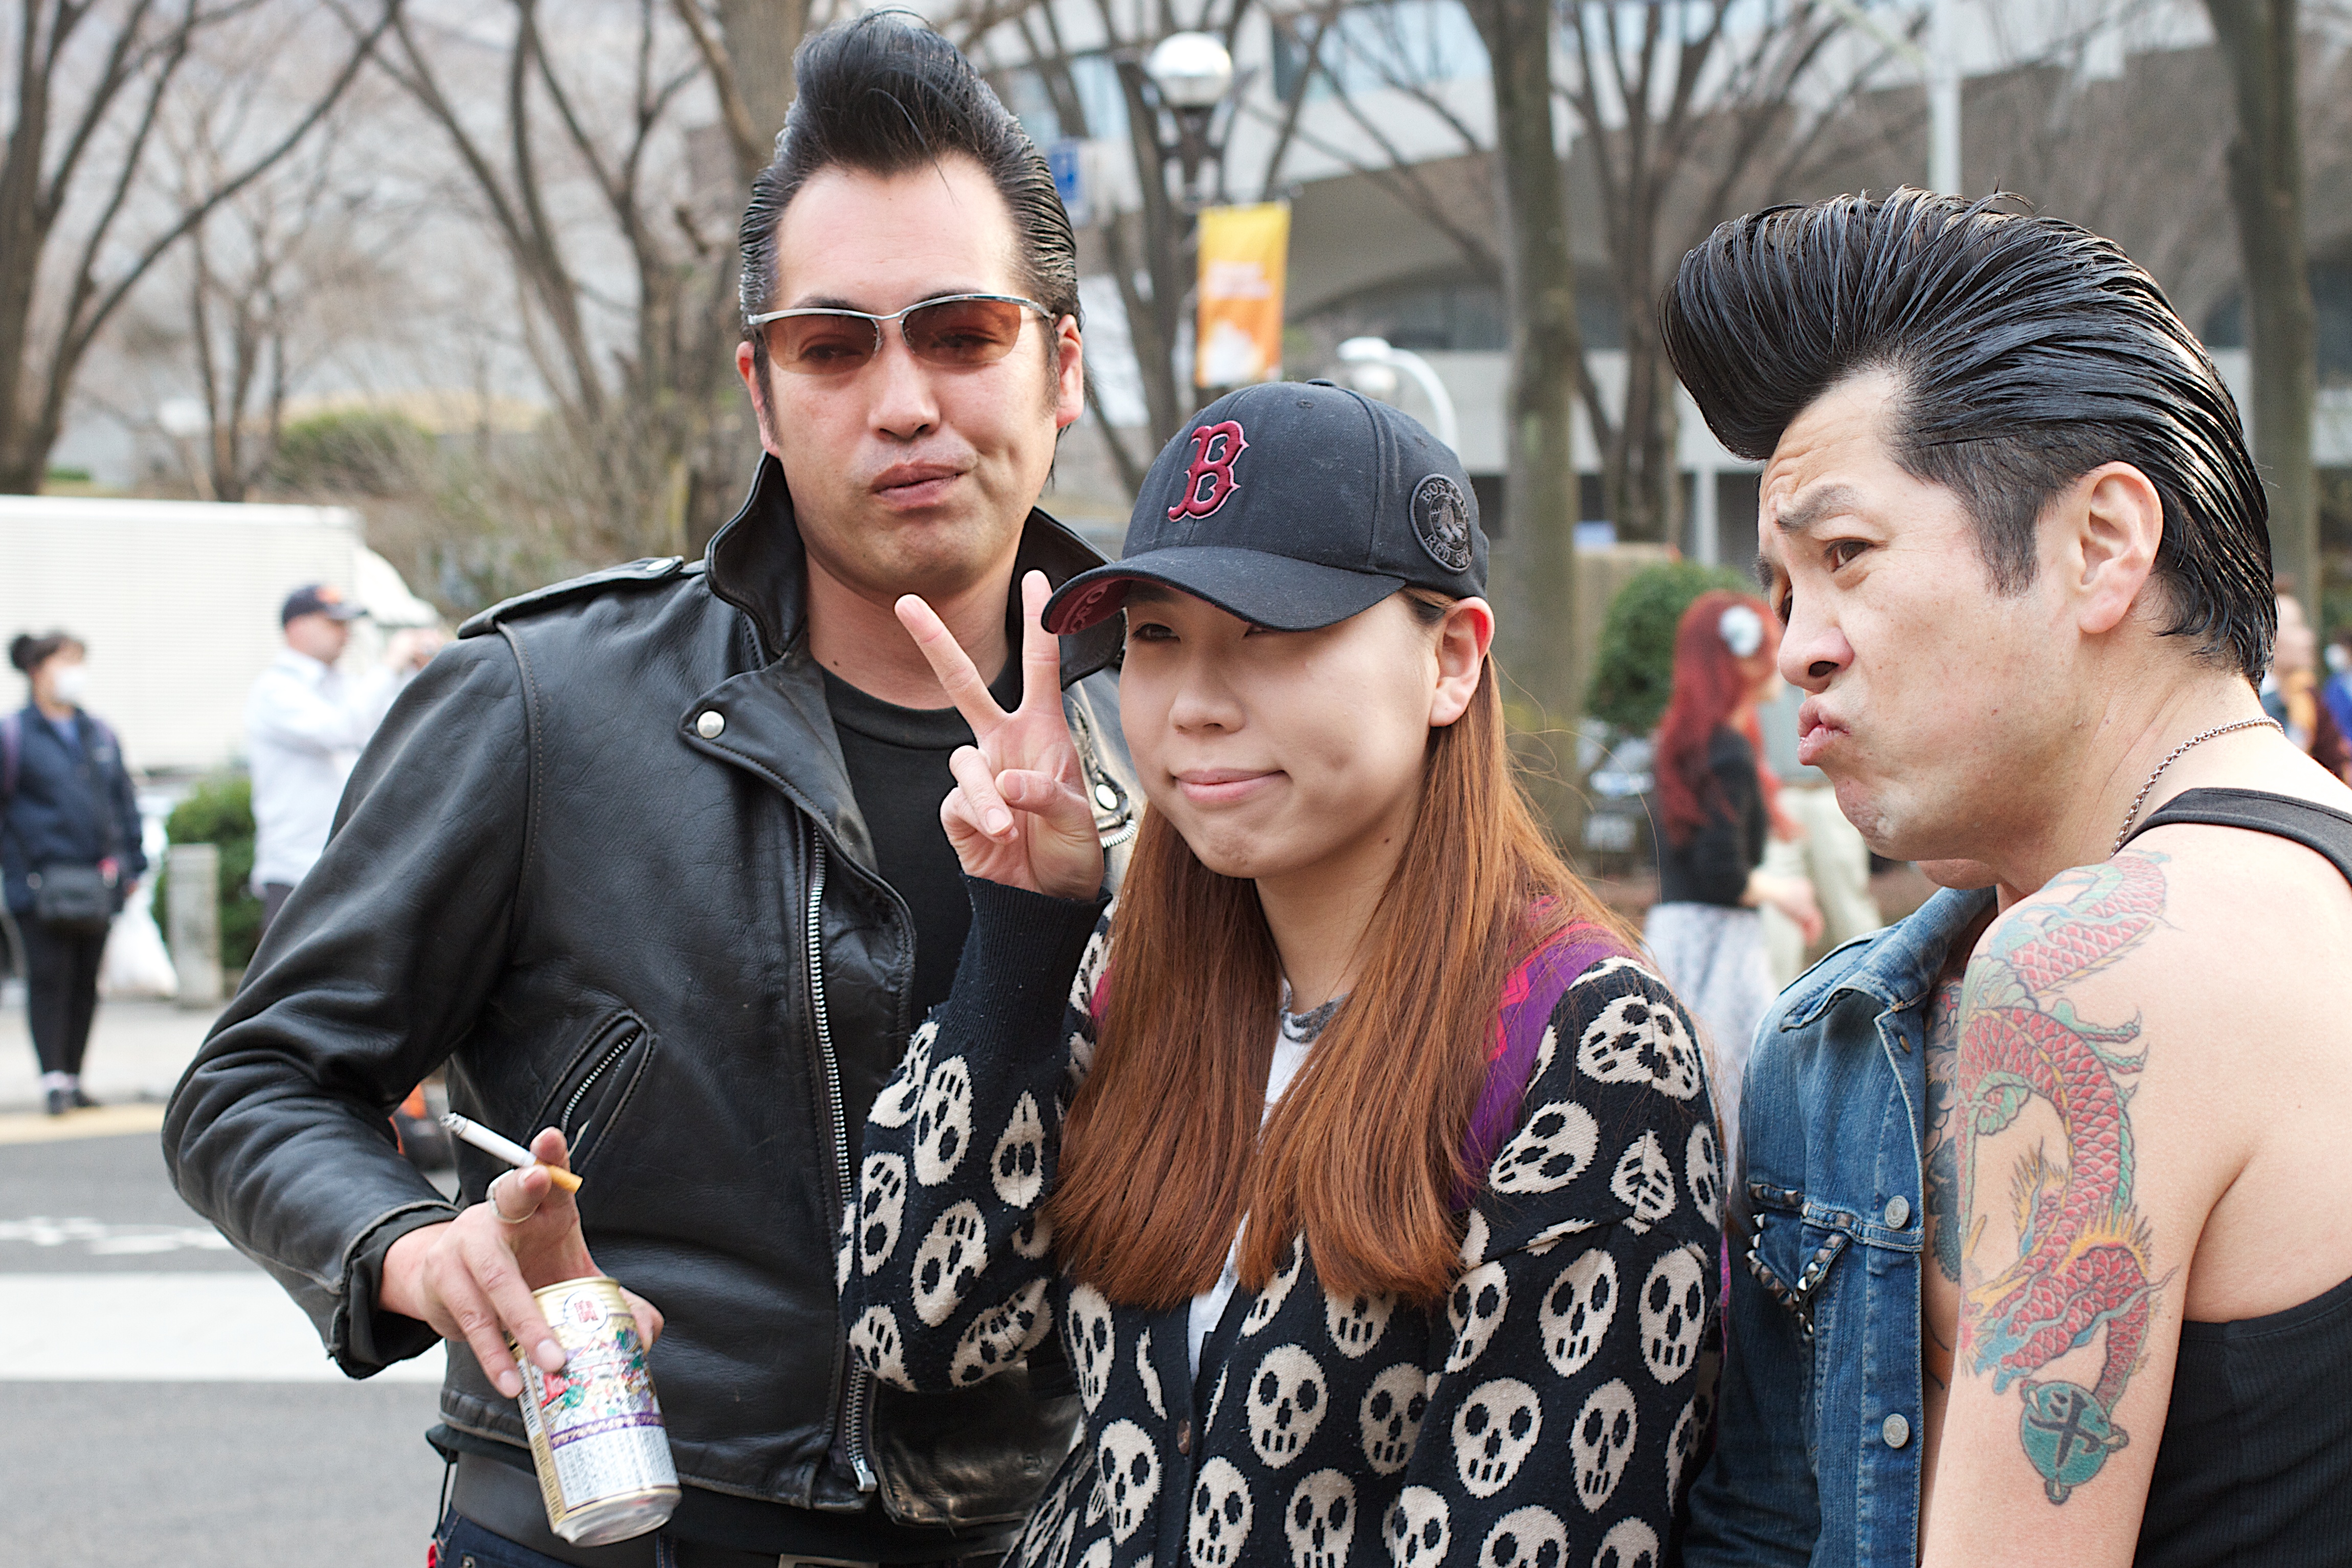
person, crowd